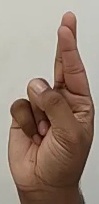
ASL sign: R